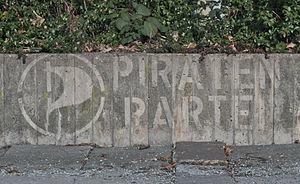
Le reverse graffiti est une méthode de création de graffiti propre sur les murs, les sols ou autres surfaces en enlevant de la saleté. Le reverse graffiti est une technique triviale, souvent très facilement réalisable sur tous types de matériaux. Par exemple, on réalise déjà un reverse graffiti lorsqu'on dessine du bout du doigt sur une vitre couverte de buée. De manière plus élaborée, un reverse graffiti peut être obtenu en projetant de l'eau haute-pression sur un pochoir : le contraste obtenu entre la surface sale et celle nettoyée laisse ainsi apparaître le visuel du pochoir utilisé ; le marquage réalisé sera alors noir lorsqu'il est réalisé sur de l'asphalte, ou blanc lorsque apposé sur de la dalle.